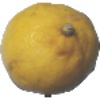
Label: lemon